Lilleaker Line

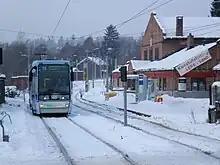
SL95 tram at Lilleaker

The Lilleaker Line runs from Skøyen to Jar. The line is a standard gauge, double track light rail line with 750 volt overhead wire. At Skøyen it connects with the Skøyen Line of the Oslo Tramway and at Jar to the Kolsås Line of the Oslo Metro. Most of the route is dominated by housing. At Skøyen, there is a short walk to Skøyen Station on the mainline Drammen Line. It serves all west-bound trains of the Oslo Commuter Rail, some regional trains and the Airport Express Train. The station is also an important bus hub serving several routes.